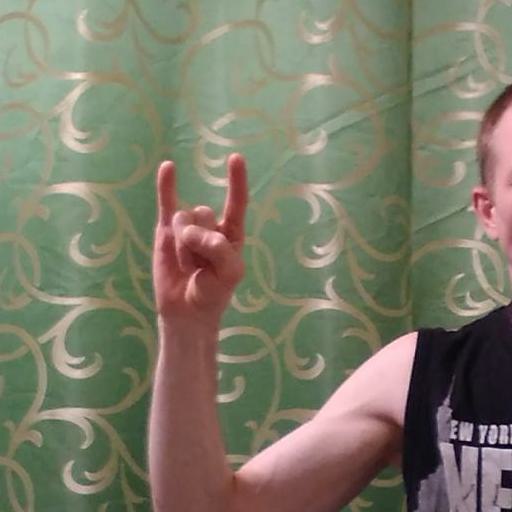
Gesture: rock